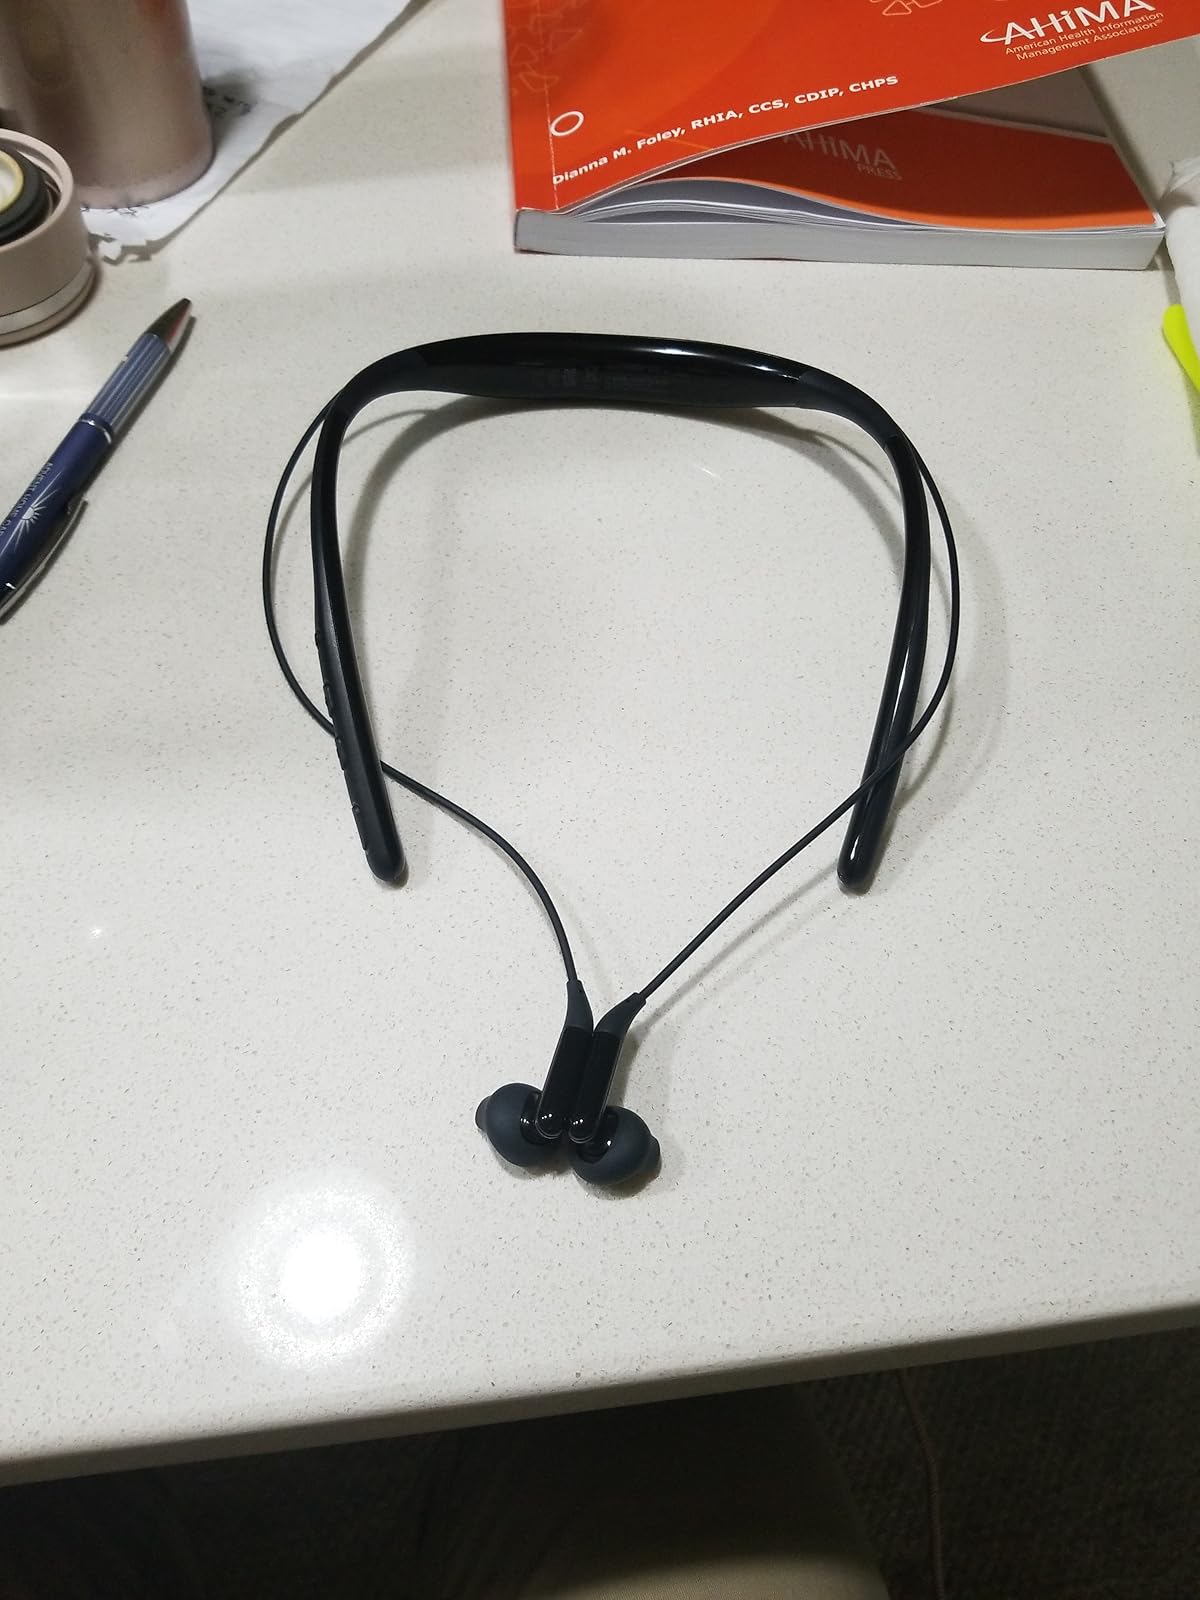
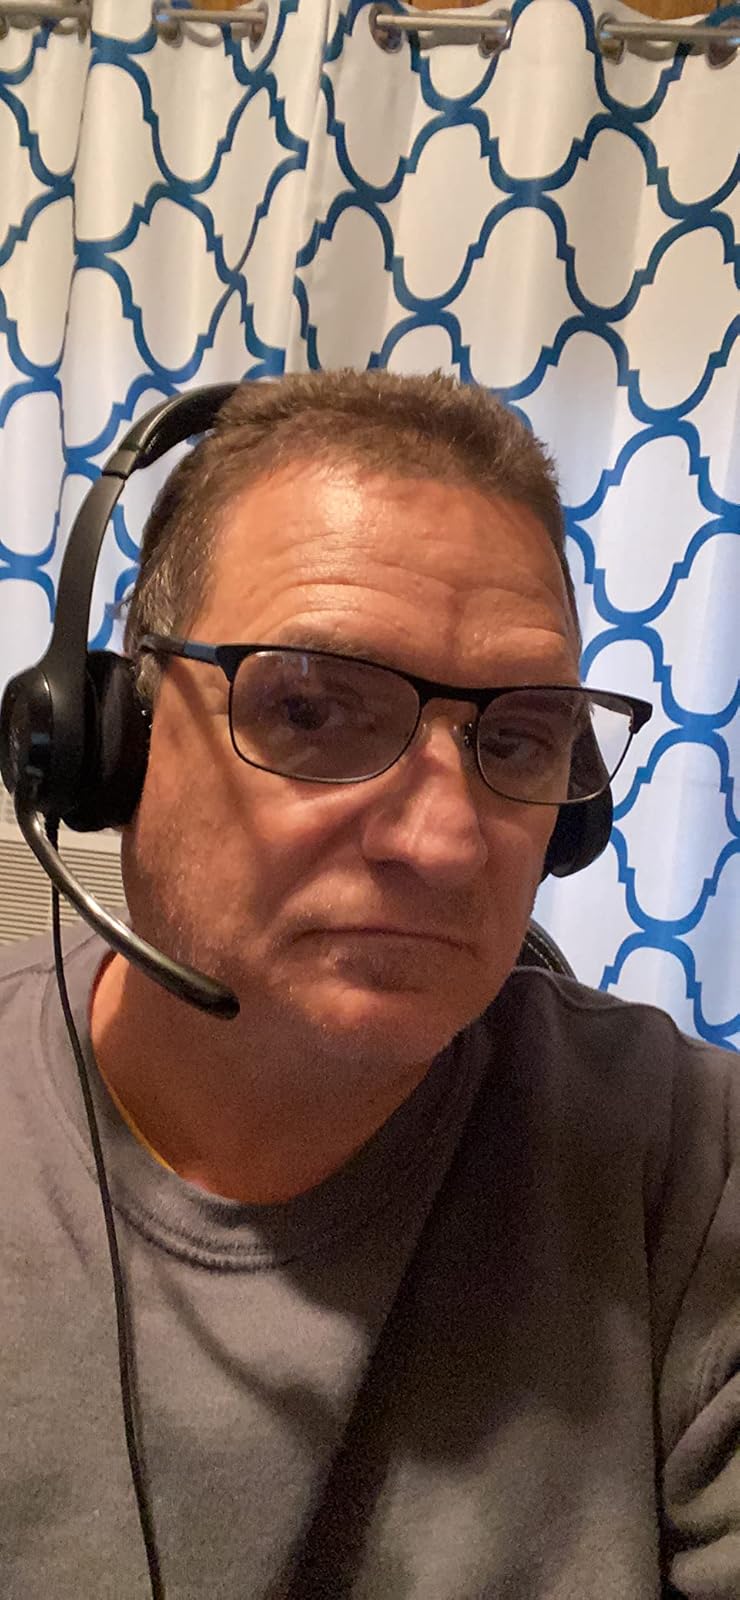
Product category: headphones
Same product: no